Guatemala

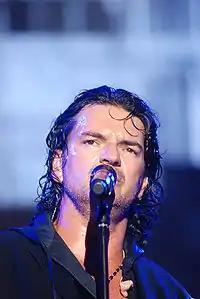
Ricardo Arjona, a singer with a long career, his music is well known in Latin America.

Guatemala is the largest economy in Central America, with an estimated 2024 GDP (PPP) per capita of US$10,998. However, Guatemala faces many social problems and is one of the poorest countries in Latin America. The income distribution is highly unequal with more than half of the population below the national poverty line and just over 400,000 (3.2%) unemployed. The CIA World Fact Book considers 54.0% of the population of Guatemala to be living in poverty in 2009.